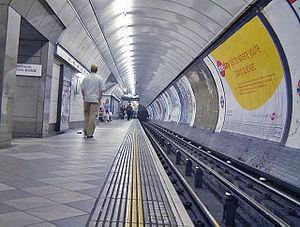
La Northern line est une ligne du métro de Londres. Inaugurée en 1890, elle est actuellement la ligne la plus fréquentée de réseau, avec 294 millions de passagers par an. Longue de 57,6 kilomètres, elle dessert 50 stations. Elle est représentée en noir sur le plan du métro de Londres.